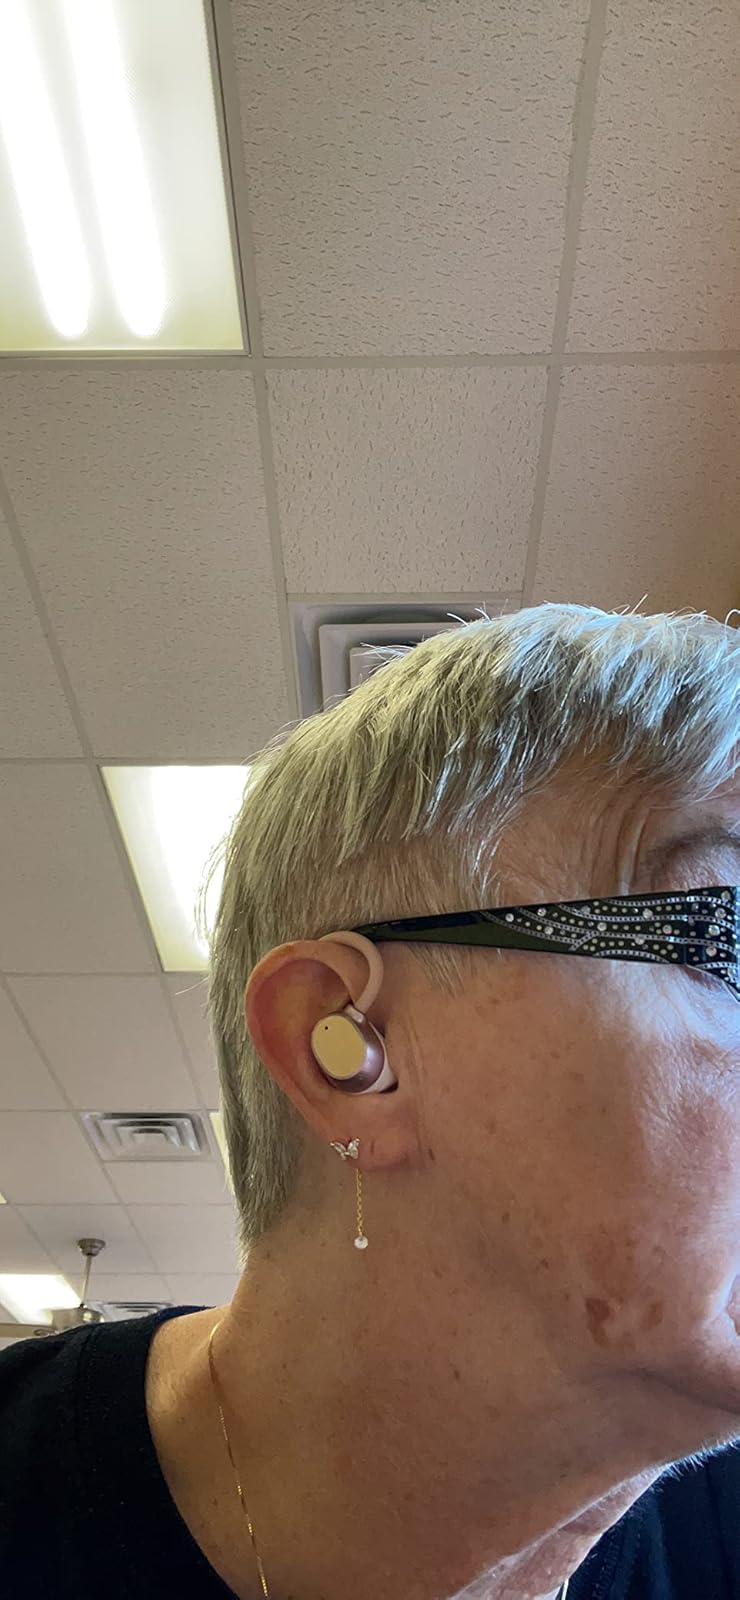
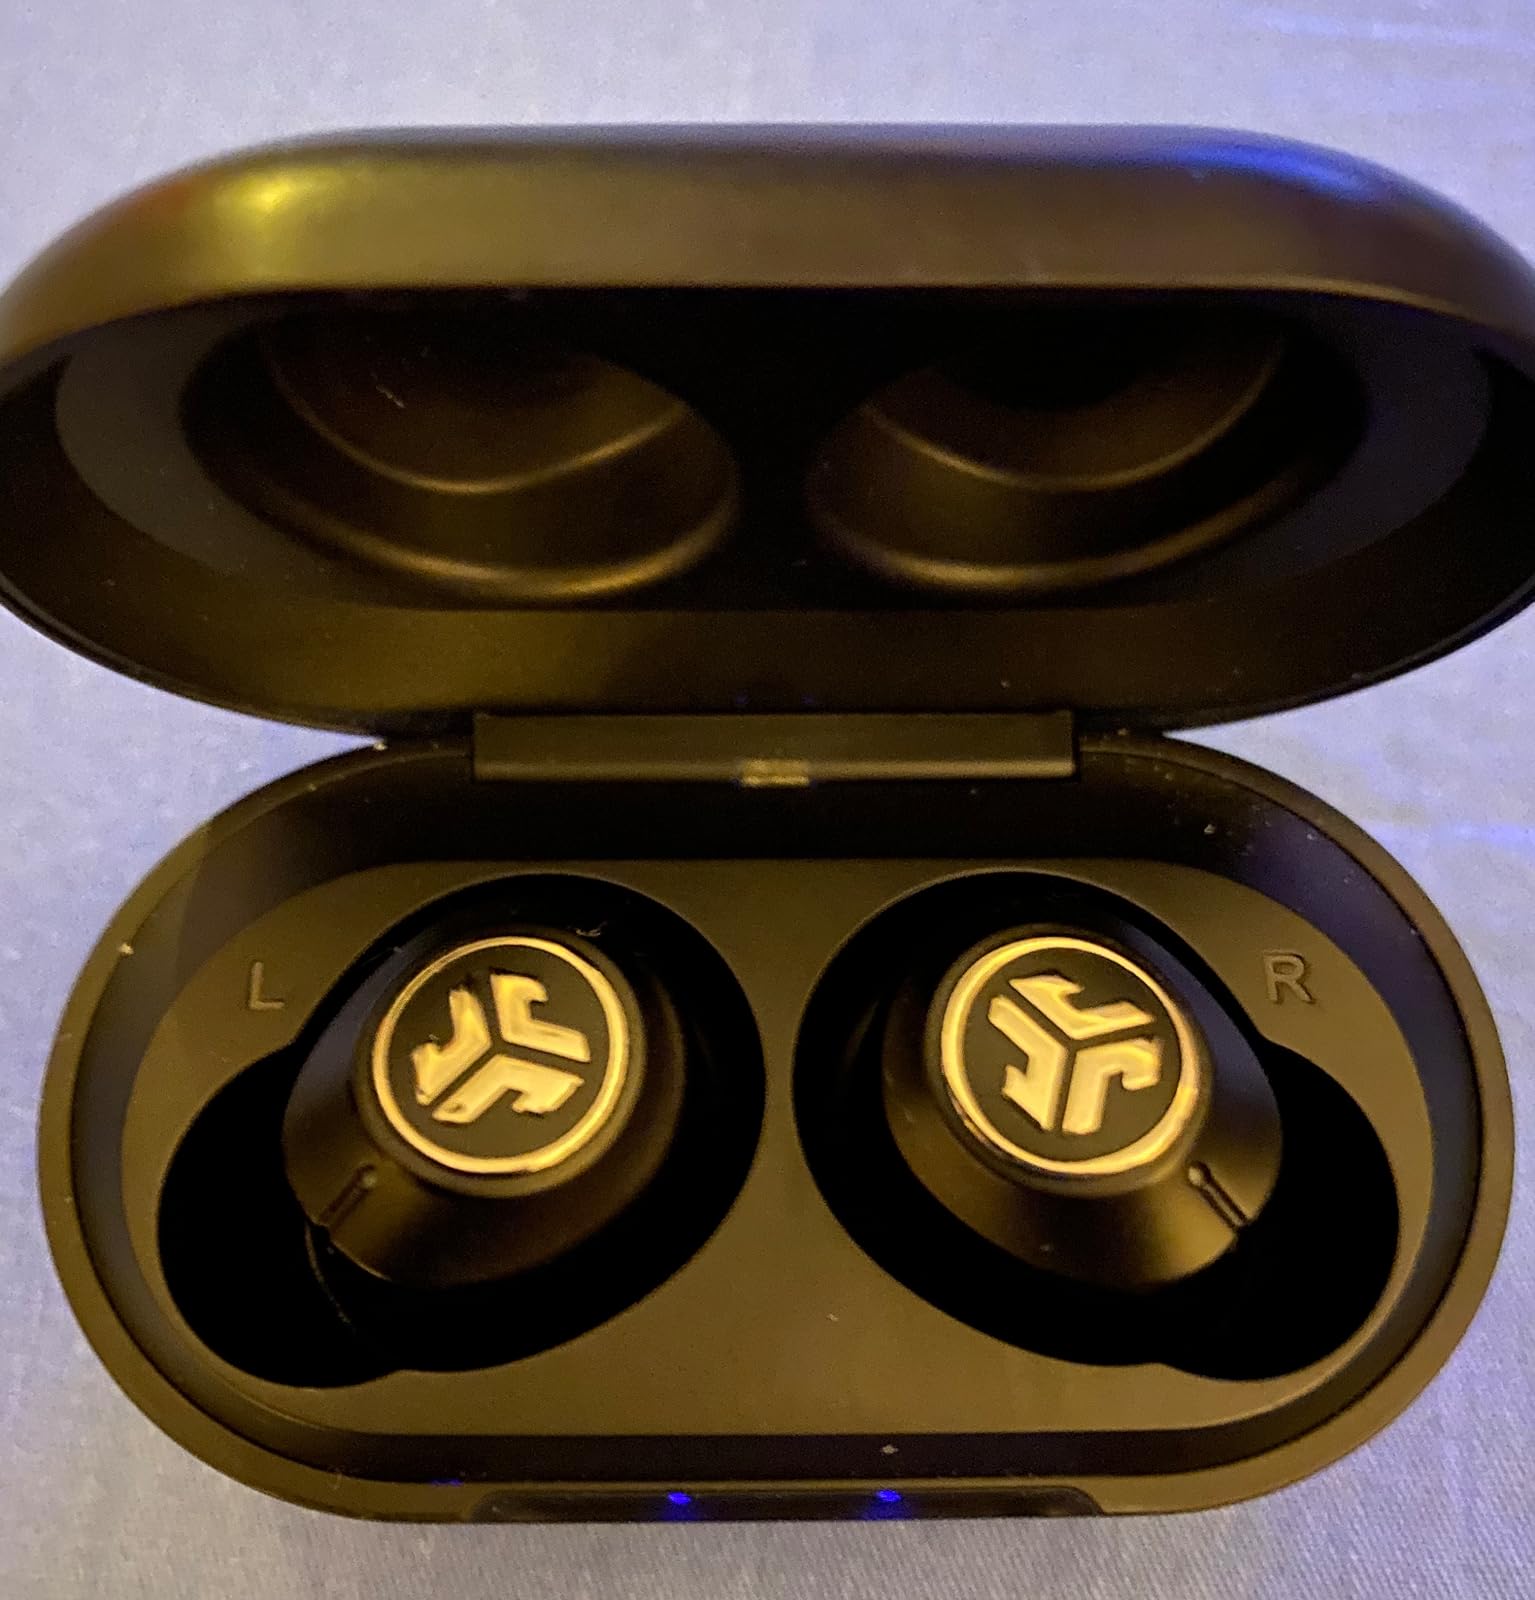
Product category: earbuds
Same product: no